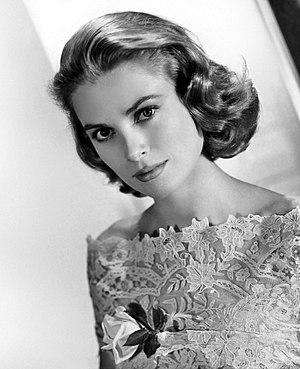
Grace Patricia Kelly [ɡʁɑs patʁisja keli], née le 12 novembre 1929 à Philadelphie et morte le 14 septembre 1982 à Monaco, est une actrice américaine, devenue princesse de Monaco par son mariage avec Rainier III en 1956. Elle est la mère d'Albert II, actuel souverain de la principauté.
Le terme de « blonde hitchcockienne » désigne une partie des personnages féminins apparaissant dans les films d'Alfred Hitchcock, souvent en tant que premier rôle féminin, et les actrices qui les interprètent. Femmes fatales, elles répondent systématiquement au stéréotype de la belle blonde glaciale et sophistiquée. Beautés froides et diaphanes, elles possèdent paradoxalement un grand charme sensuel. Par extension, on qualifie parfois de « blondes hitchcockiennes » les femmes et actrices possédant les mêmes caractéristiques que ces dernières.